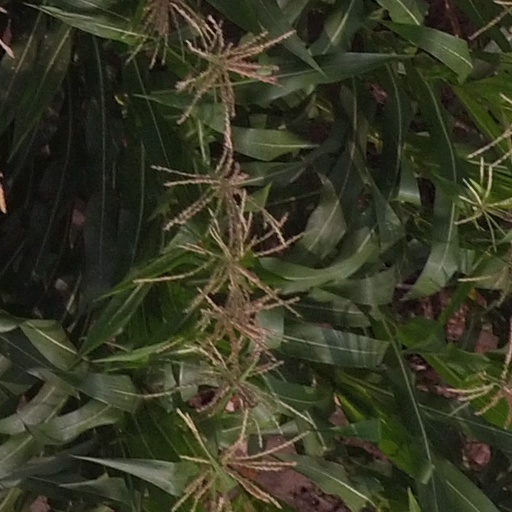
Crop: maize; corn